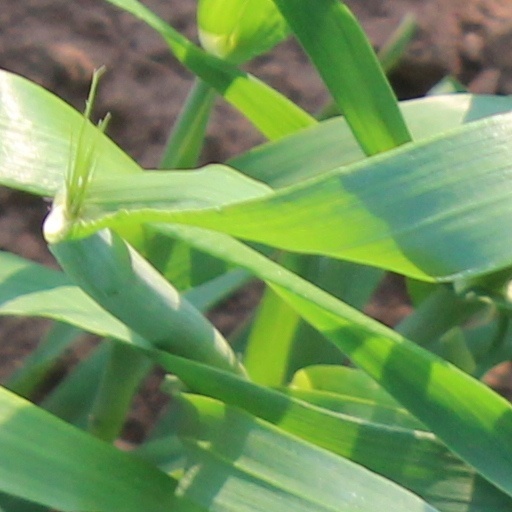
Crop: wheat